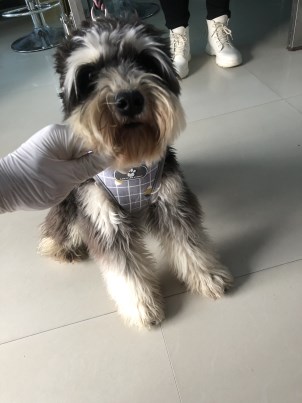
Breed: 2342-n000102-miniature_schnauzer